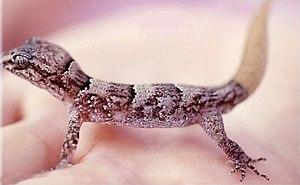
Gecko endémique (Nactus serpensinsula) de l'Ile Ronde, nord de Maurice
Nactus serpensinsula est une espèce de geckos de la famille des Gekkonidae.
L'île Ronde est un îlot inhabité situé à quelques dizaines de kilomètres au nord de l'île Maurice et dépendant de la République de Maurice. L'endémisme y est très fort, et elle est classée en réserve naturelle.